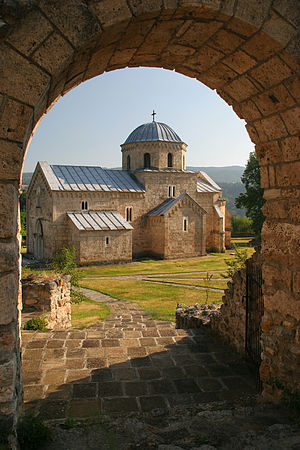
Gradacklostret
Gradacklostret.
Gradacklostret er et kloster i Serbien. Det ligger på et hævet plateau over floden Gradačka på kanten af det skovklædte bjerg Golija. Det ligger omkring 21 km nordvest for Raška og 12,5 km vest for Brvenik og Ibar-motorvejen. Det præcise år for grundlæggelsen af klostret er ukendt, men det er givetvis sket i sidste fjerdedel af 1200-tallet.